Flavonoid

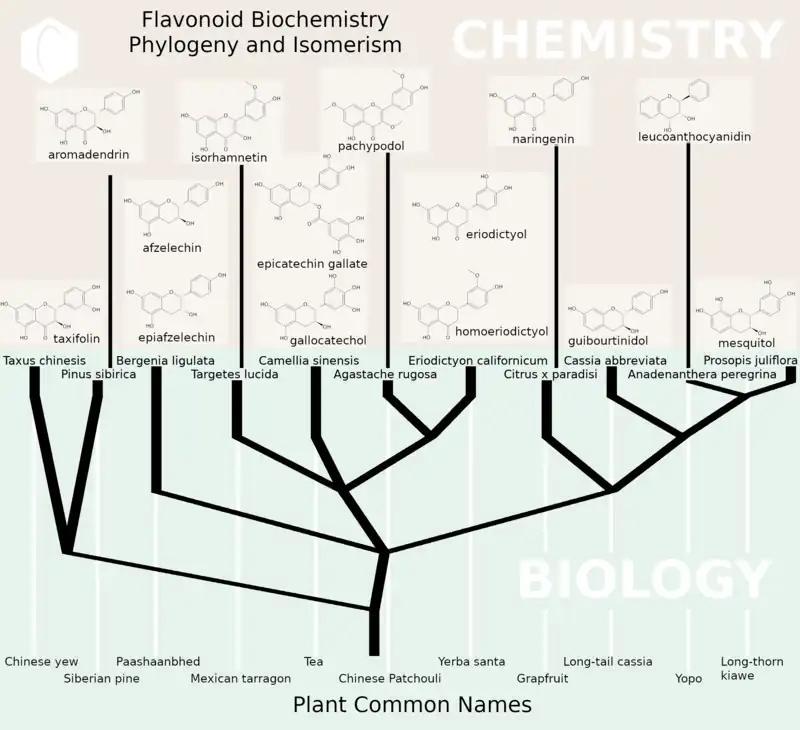

Flavonoids are widely distributed in plants, fulfilling many functions. They are the most important plant pigments for flower coloration, producing yellow or red/blue pigmentation in petals evolved to attract pollinator animals. In higher plants, they are involved in UV filtration, symbiotic nitrogen fixation, and floral pigmentation. They may also act as chemical messengers, physiological regulators, and cell cycle inhibitors. Flavonoids secreted by the root of their host plant help "Rhizobia" in the infection stage of their symbiotic relationship with legumes like peas, beans, clover, and soy. Rhizobia living in soil are able to sense the flavonoids and this triggers the secretion of Nod factors, which in turn are recognized by the host plant and can lead to root hair deformation and several cellular responses such as ion fluxes and the formation of a root nodule. In addition, some flavonoids have inhibitory activity against organisms that cause plant diseases, e.g. "Fusarium oxysporum".